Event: Nepal Earthquake
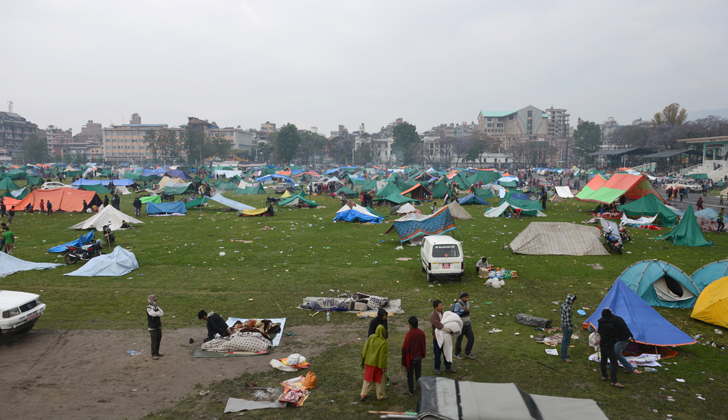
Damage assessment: no_damage